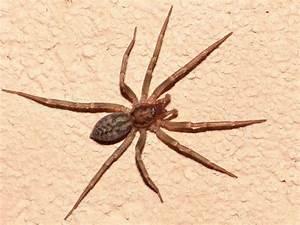
spider